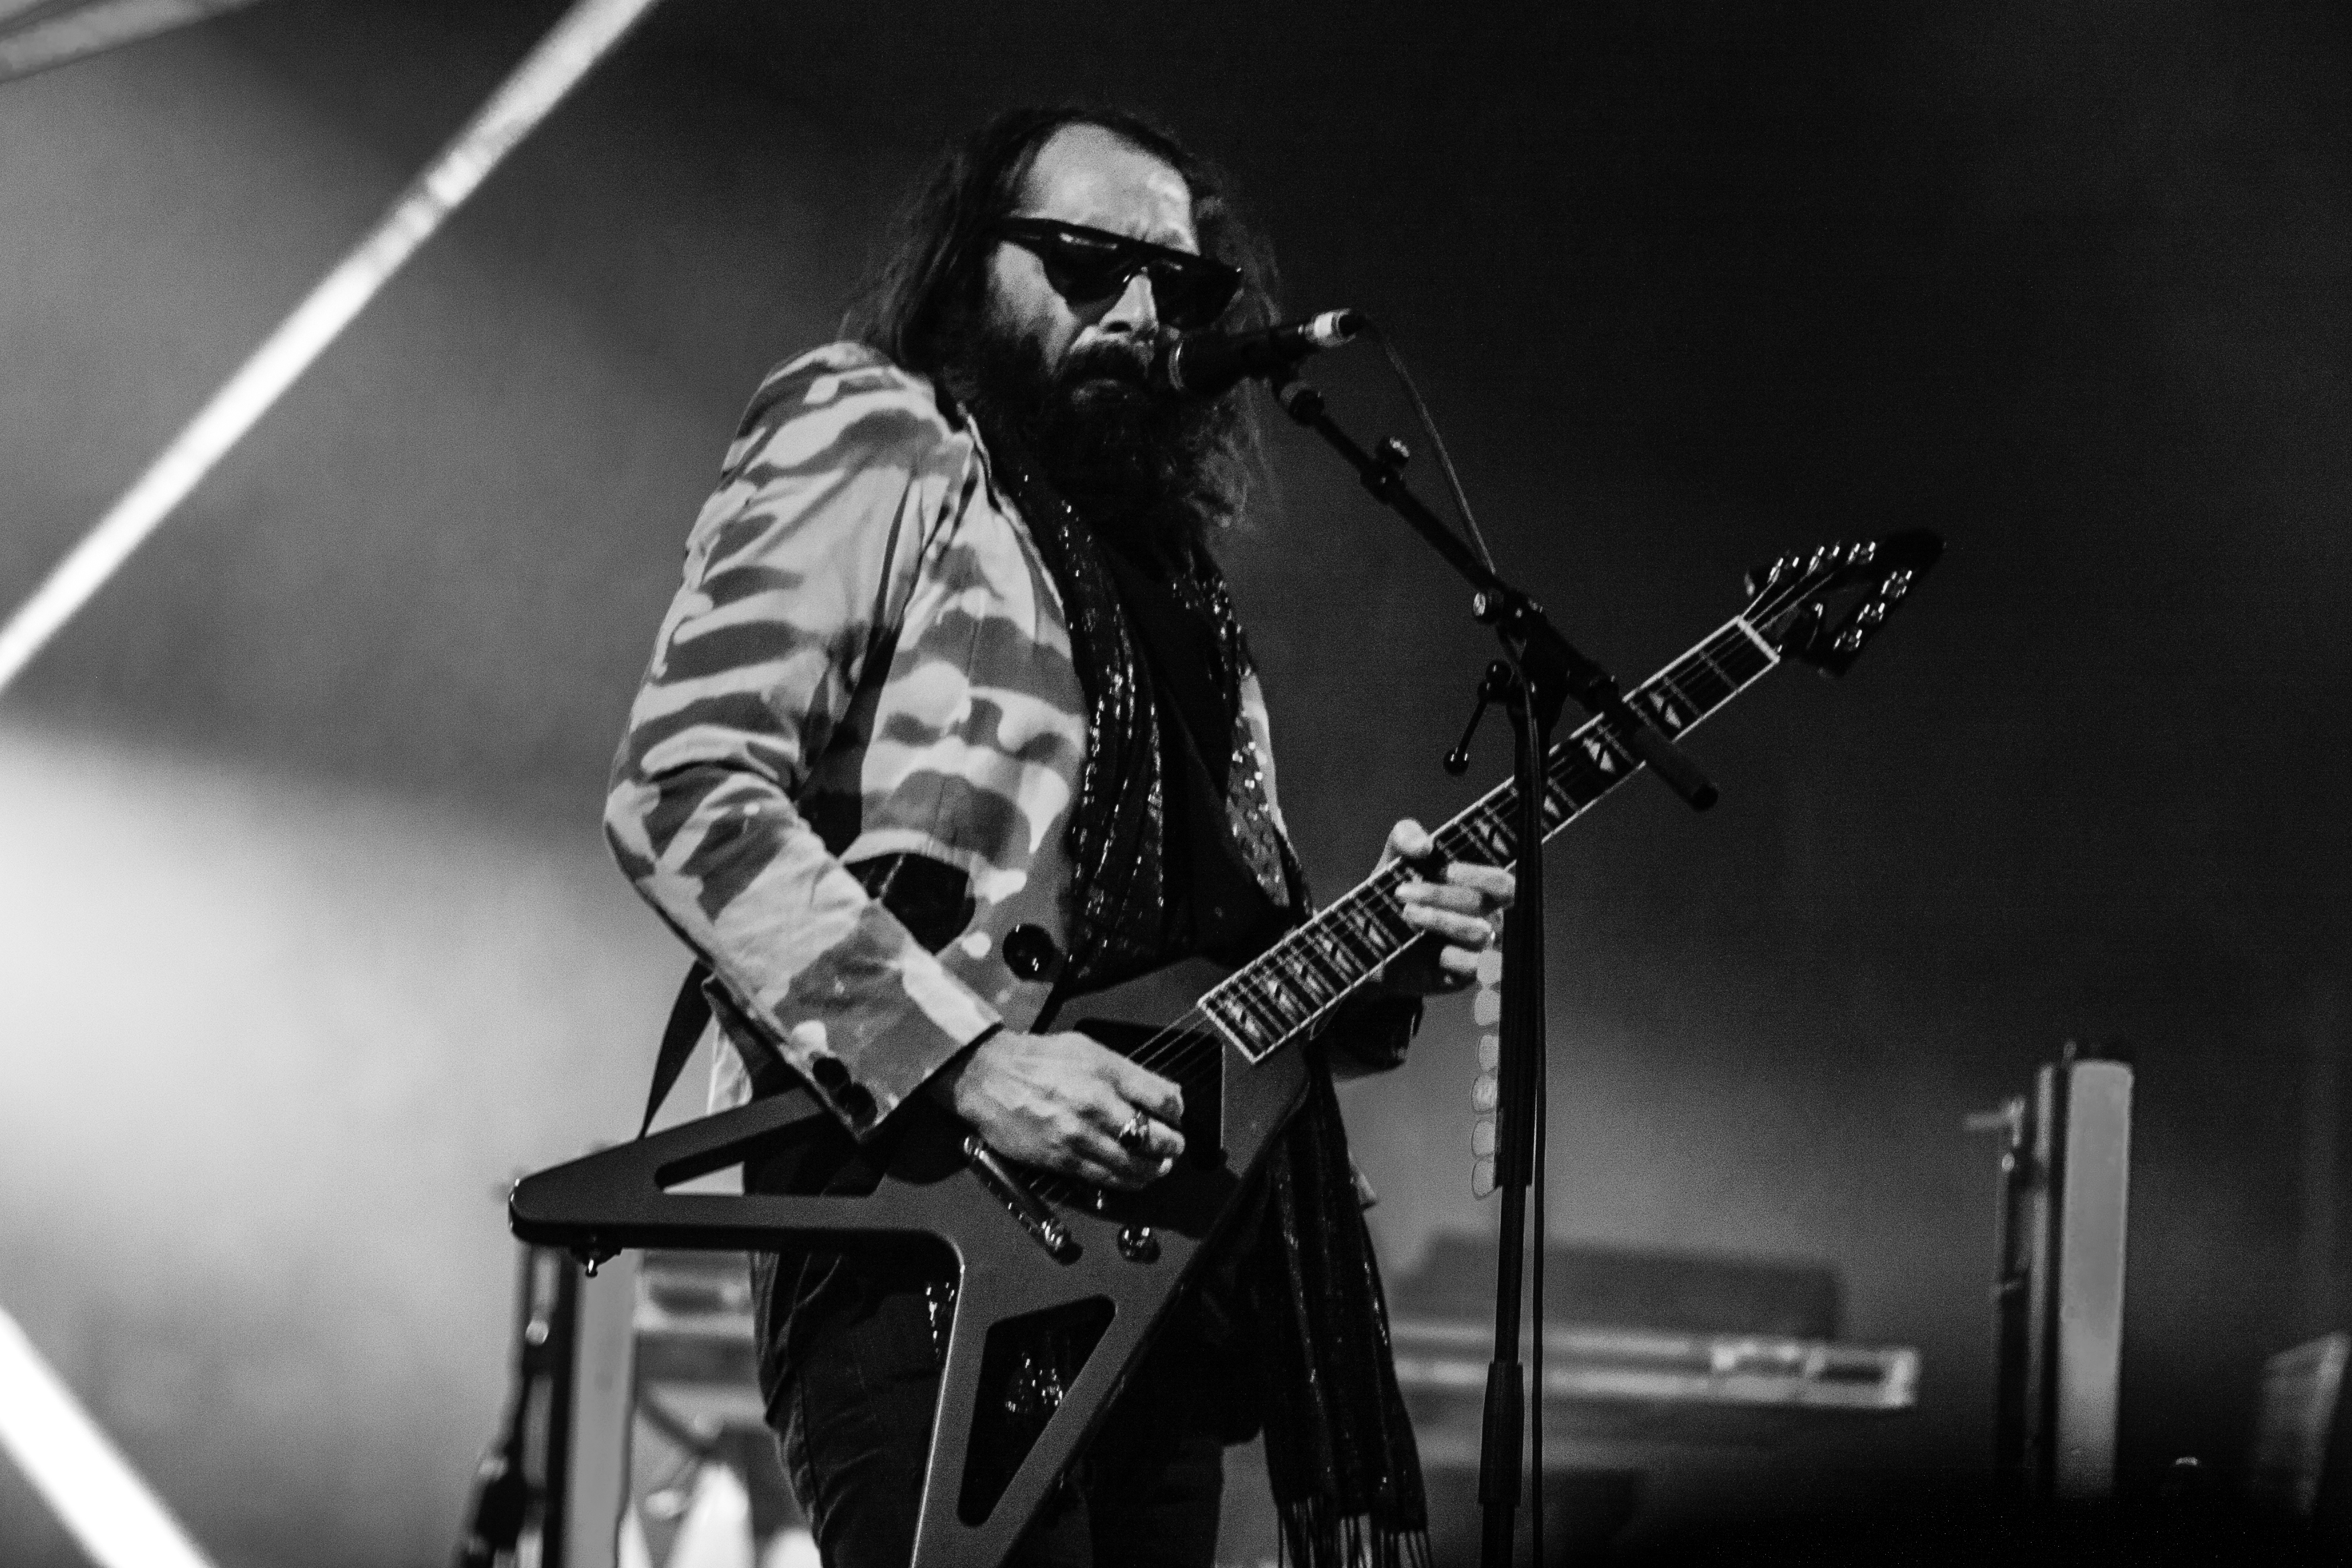
music, black and white, photography, guitar, concert, live, canon, musician, black, monochrome, festival, 40d, gig, stage, 2012, dour, alliance, bleue, sbastien, tellier, performance, bassist, singing, guitarist, drums, drummer, entertainment, performing arts, singer songwriter, rock concert, monochrome photography